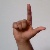
The image shows a hand gesture representing the letter 'L' in Indian Sign Language.